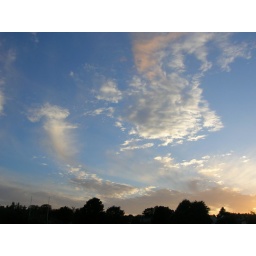
Scattered stratocumulus cloud in the W sky at sunset. View from near BSOWS at 20:50